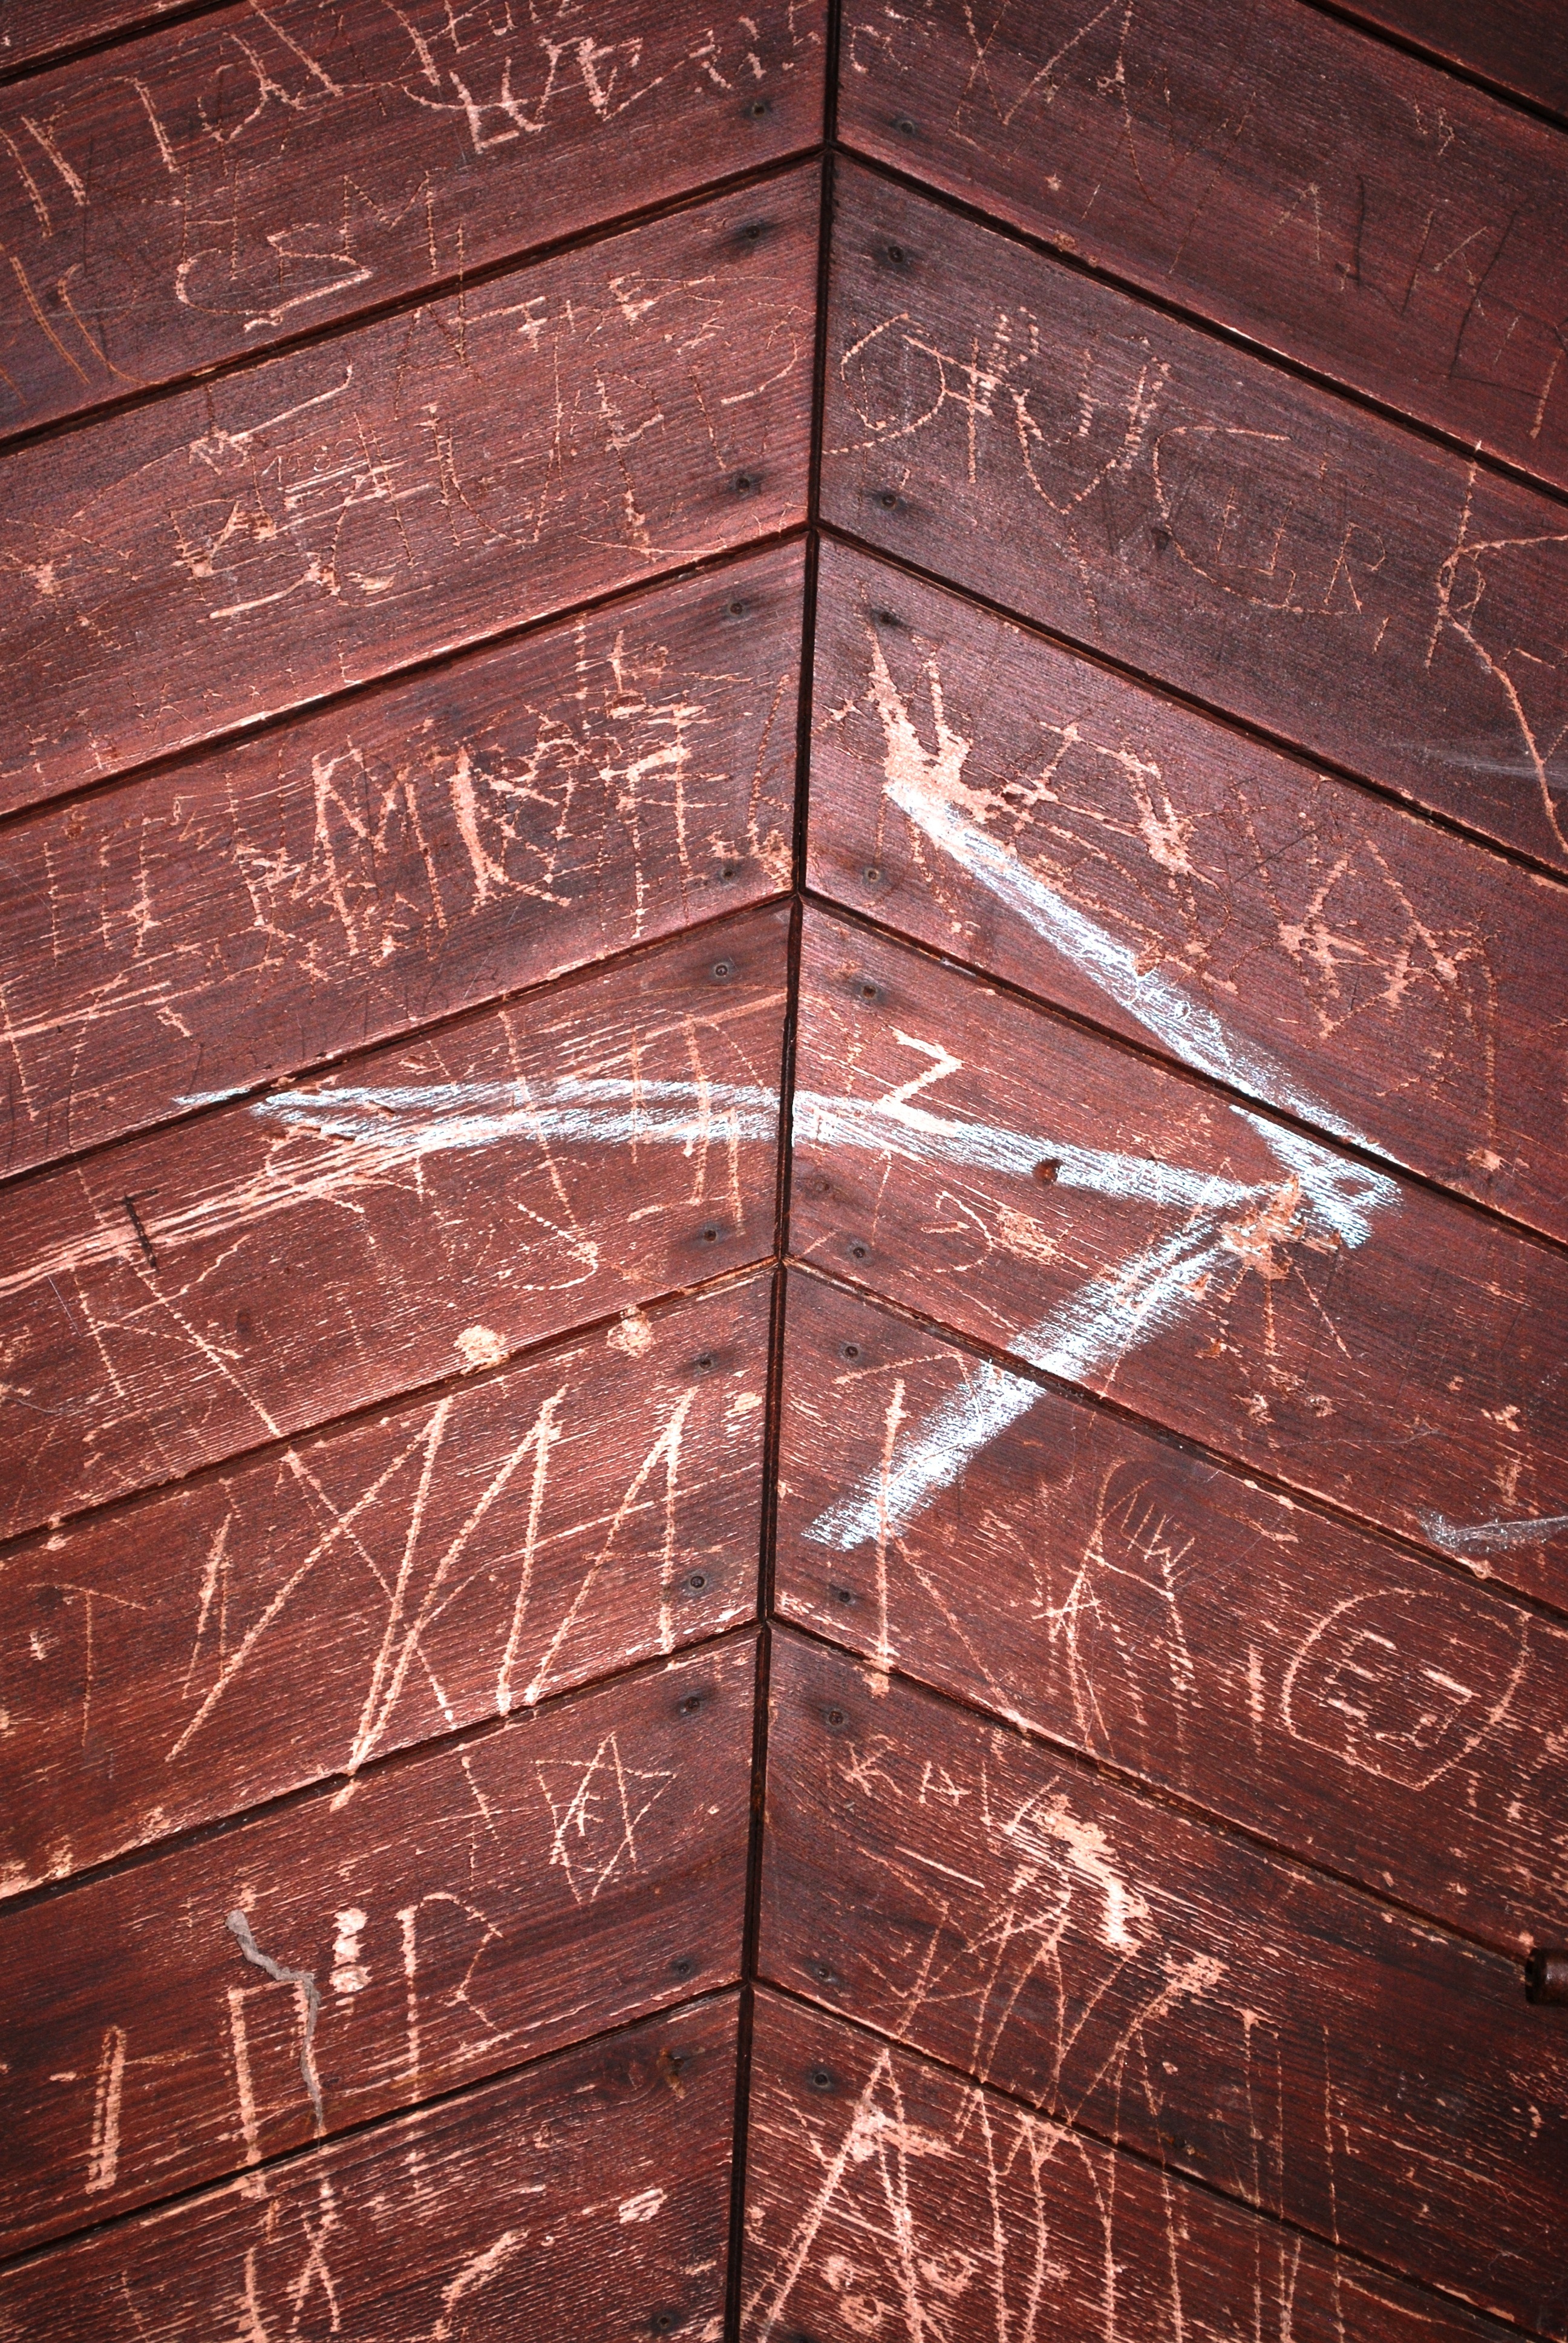
wood, texture, plank, floor, old, wall, red, color, brown, tile, grunge, brick, graffiti, door, material, arrow, wooden door, hardwood, wooden, flooring